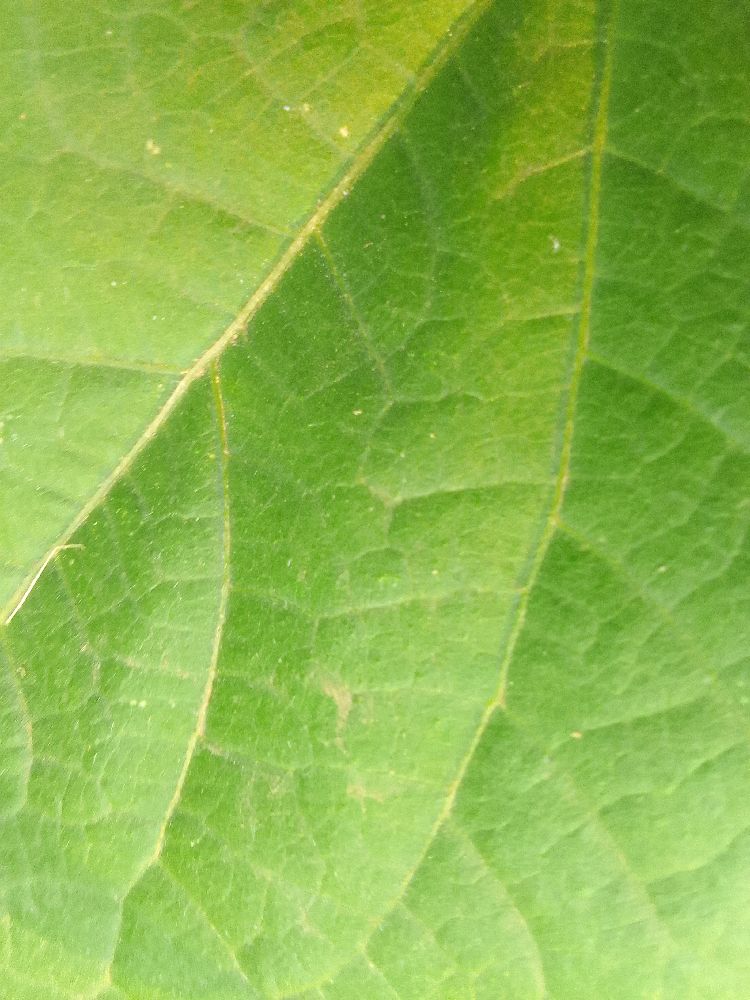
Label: healthy